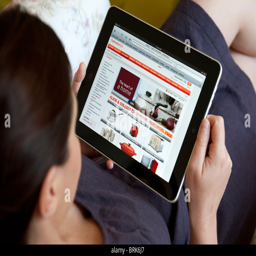
woman shopping online over wifi at shop on a tablet computer